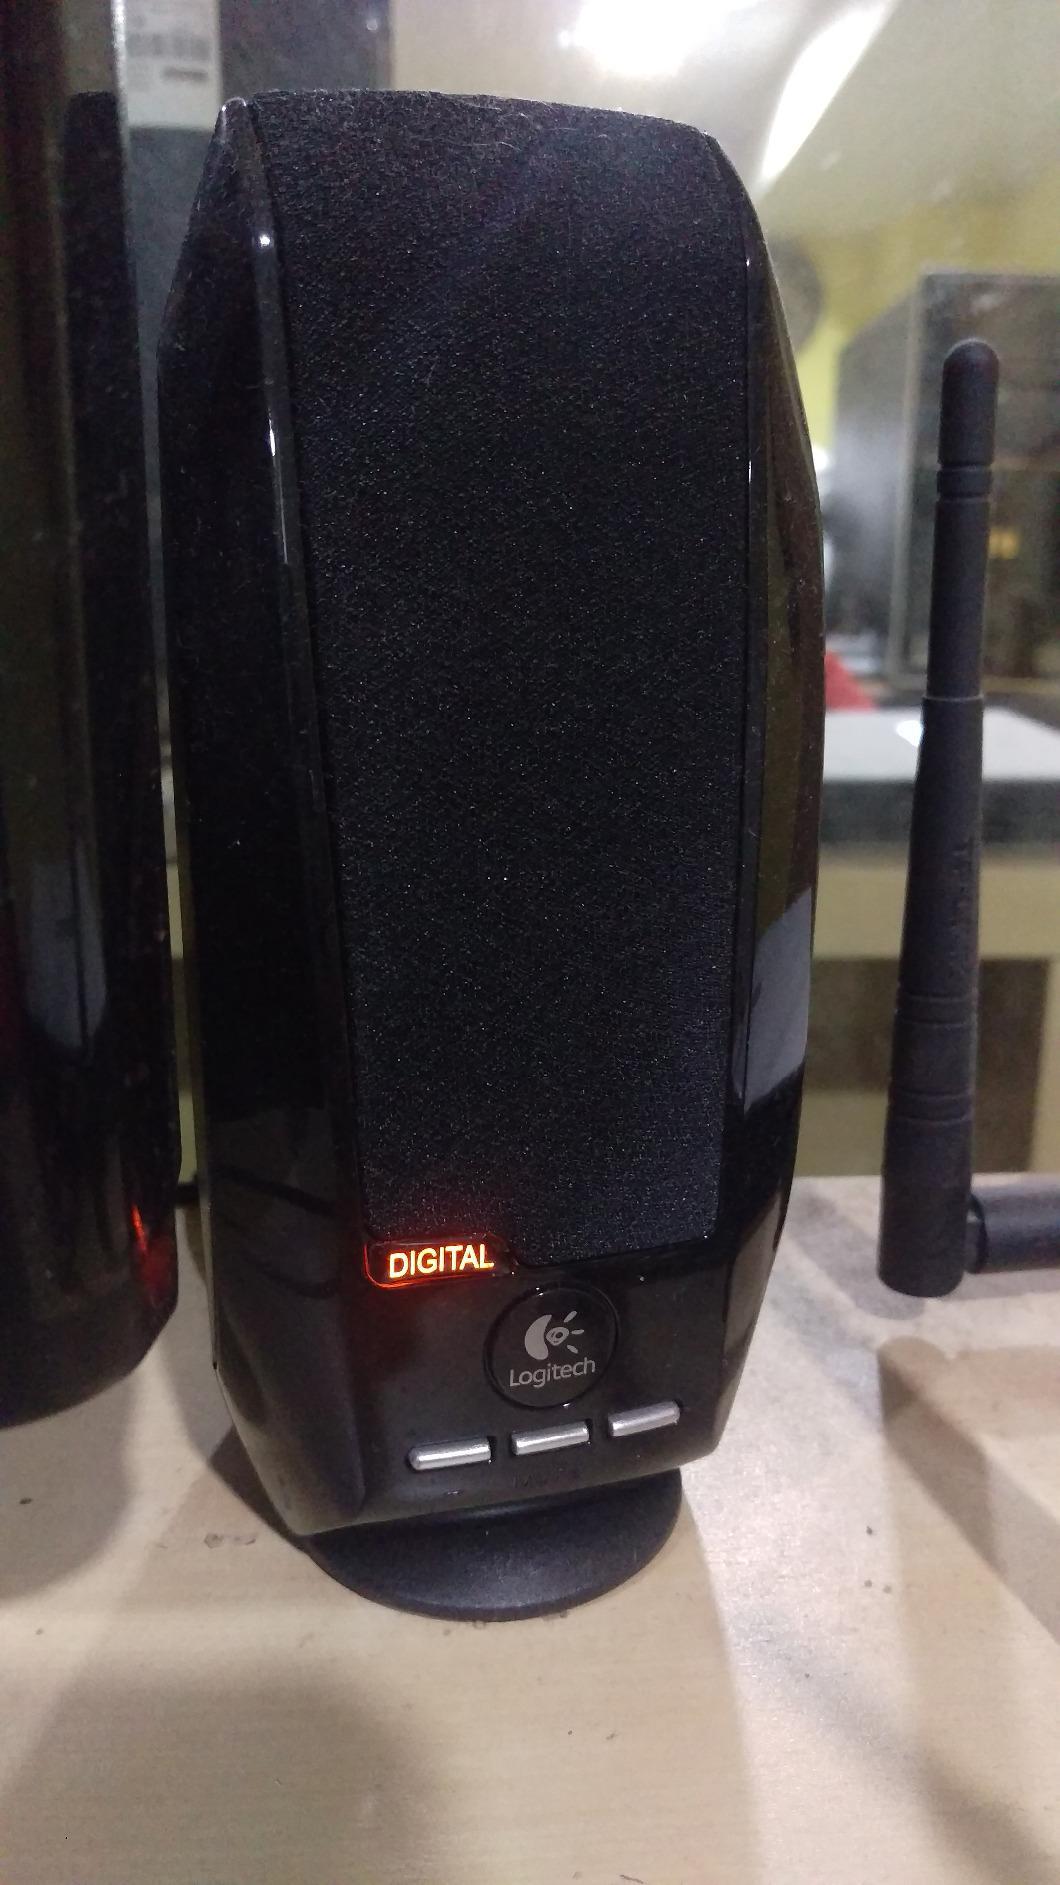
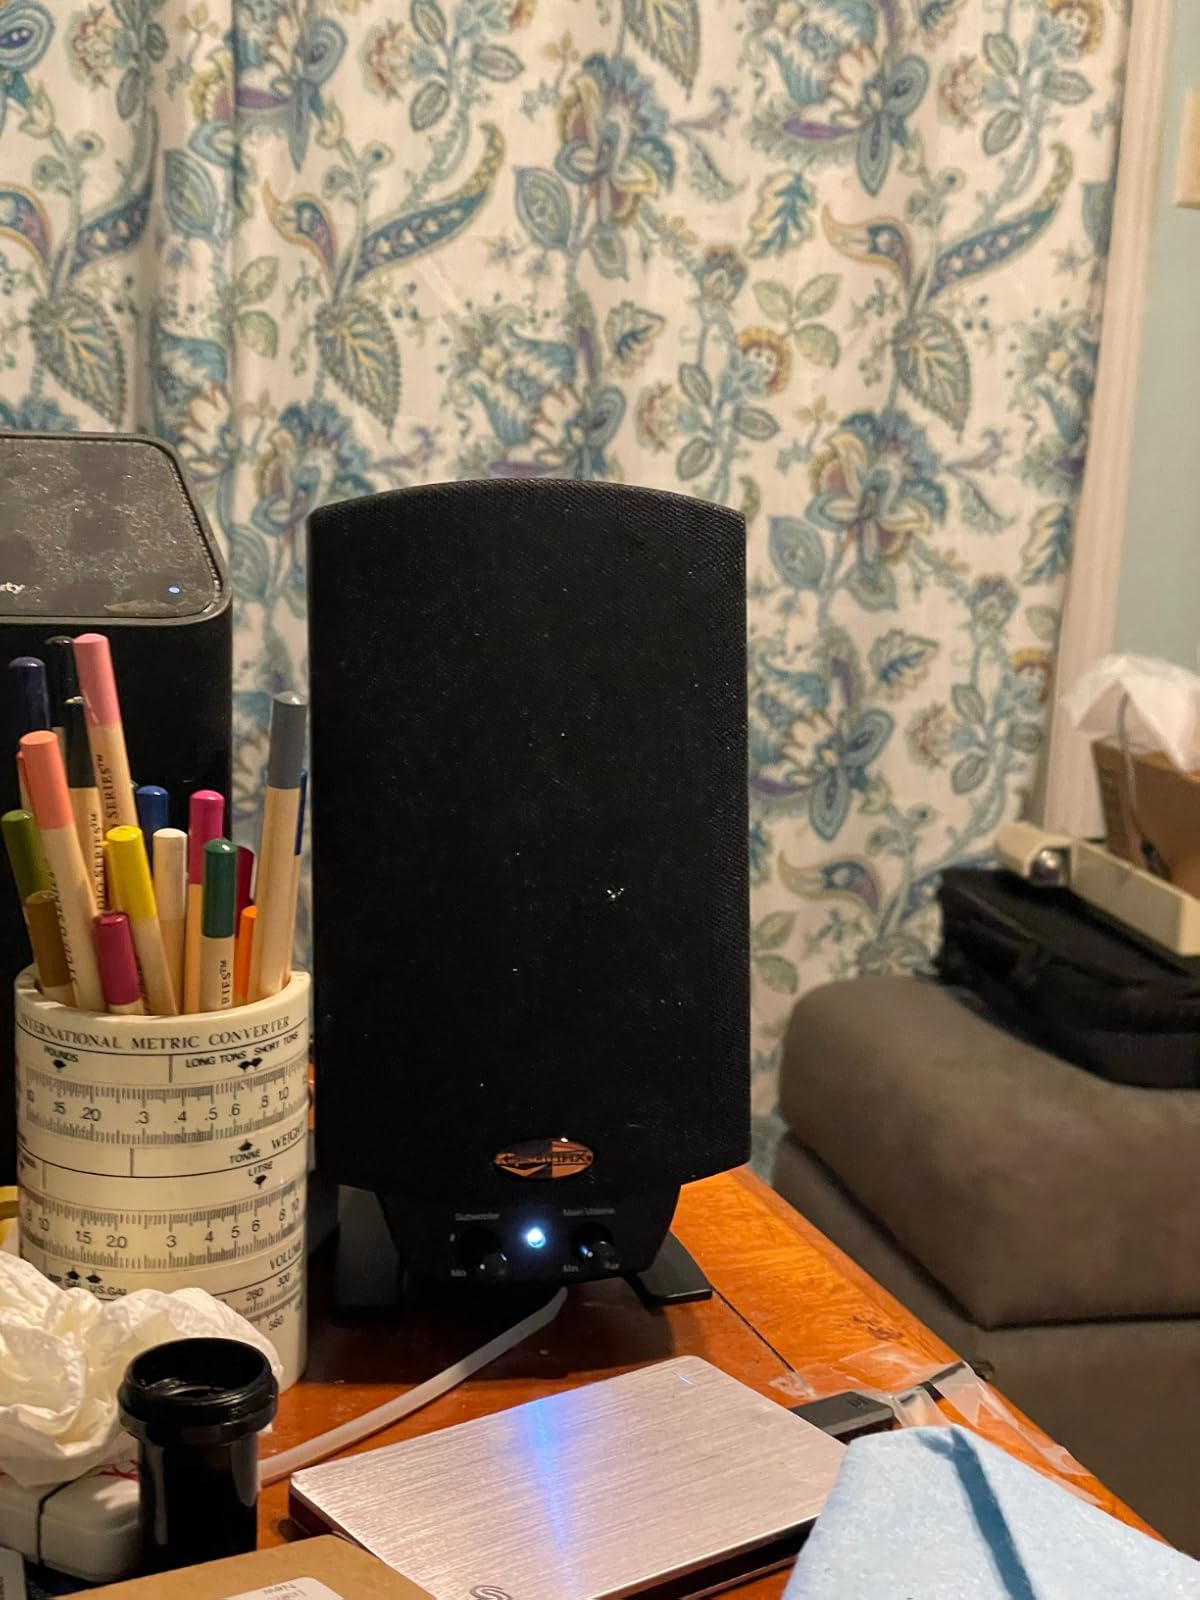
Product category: speaker
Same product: no